Walter Symes

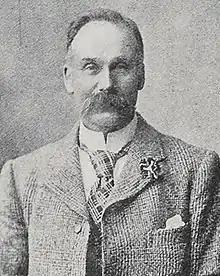

Walter Symes (1852 – 14 October 1914) was a Liberal Party Member of Parliament in New Zealand.